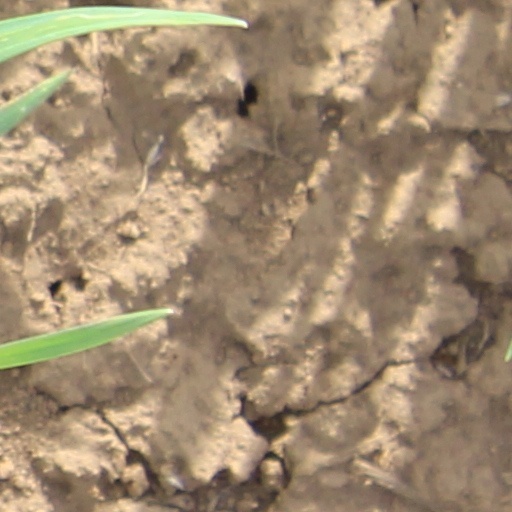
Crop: wheat